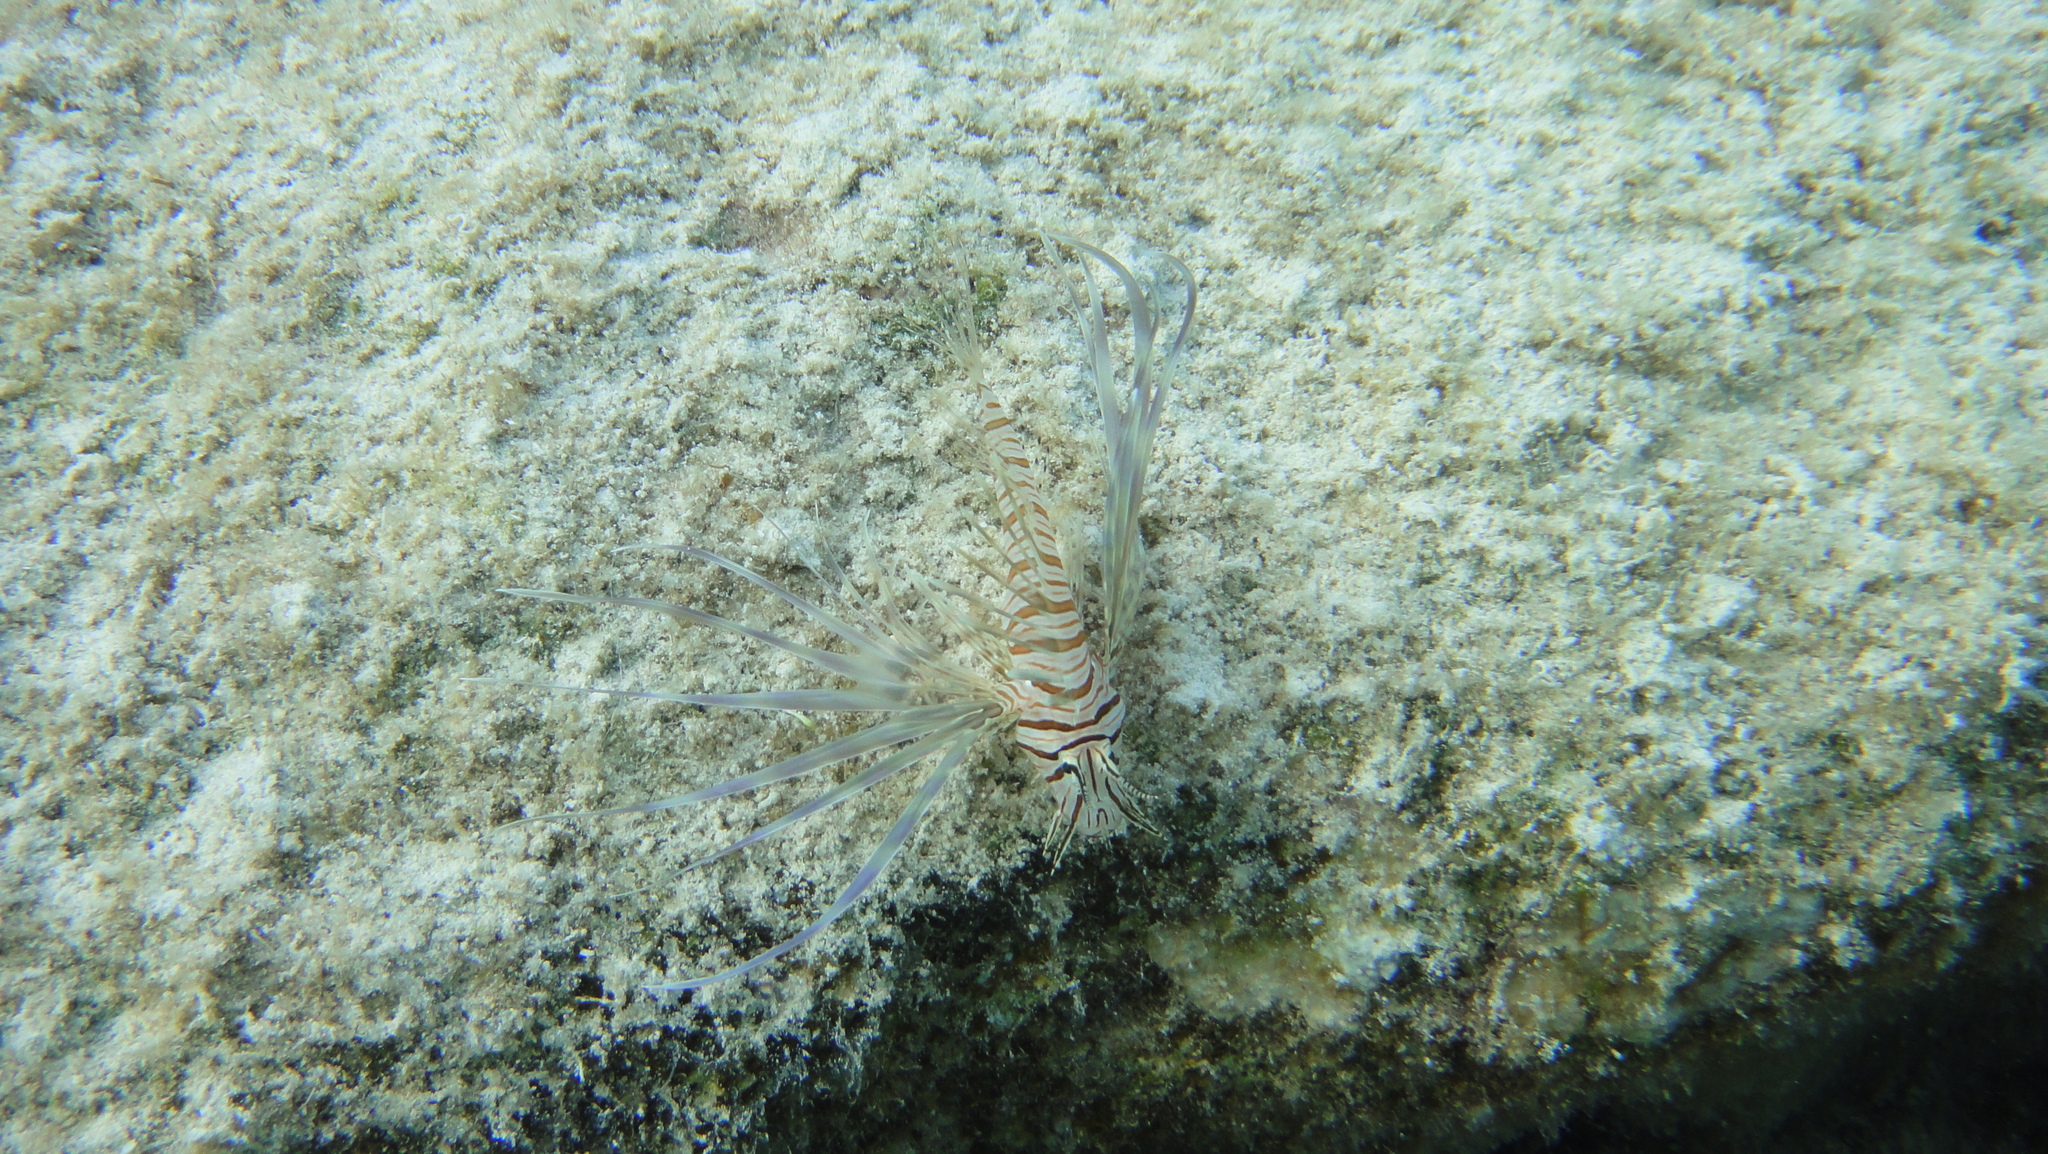
Pterois volitans (Red Lionfish)